Capote (film)

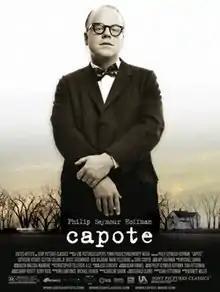
Theatrical release poster

Capote is a 2005 American biographical drama film about American novelist Truman Capote directed by Bennett Miller, written Dan Futterman and starring Philip Seymour Hoffman in the title role. The film primarily follows the events during the writing of Capote's 1965 nonfiction book "In Cold Blood". The film was based on Gerald Clarke's 1988 biography "Capote". It was released on September 30, 2005, coinciding with what would have been Capote's 81st birthday.